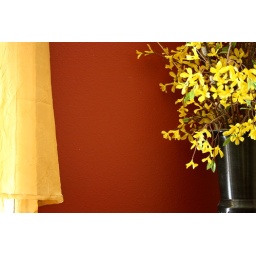
The brightness of the yellow flowers and gold curtain contrast with the boldness red wall. Photo by Kirsten Tyrrel.